The Voice of Action

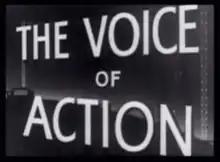
Title frame

The Voice of Action is a 16-minute 1942 Canadian documentary film, directed by James Beveridge and produced by Raymond Spottiswoode. The short film was made by the National Film Board of Canada (NFB) as part of the wartime "Canada Carries On" series. "The Voice of Action" describes the importance of the Canadian Broadcasting Corporation ("CBC") in the Second World War. The French version title of "The Voice of Action" is "Dynamisme des ondes".